130th Infantry Brigade (United Kingdom)

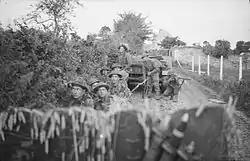
Troops of 130 Brigade sheltering from mortar fire during Operation Jupiter, 10 July 1944.

130 Brigade was in reserve for the division's first action, Operation Epsom on 26 June, but it was assigned a leading role on 10 July in Operation Jupiter, to take Hill 112. As the divisional historian remarked, the brigade's introduction to battle was 'both bloody and abrupt'. The attack was supported by all the divisional artillery and mortars, plus the artillery of 15th (Scottish) Division and 11th Armoured Division and two Army Groups Royal Artillery (AGRAs). 130 Brigade was to advance through Château de Fontaine to capture Éterville and Maltot and the high ground to the south-east of Hill 112. It was accompanied by Churchill tanks from 9th Royal Tank Regiment (9th RTR), M10 Achilles tank destroyers from 86th (5th Devon) A/T Regiment and Churchill Crocodile flamethrowing tanks from 79th Armoured Division. The advance began at 05.00 and at first the brigade's attack went well, 5th Dorsets and C Squadron, 9th RTR, making good progress against the farms on the lower ground and taking the ruins of Château de Fontaine by 06.15. Brigadier Leslie then launched 4th Dorsets into Éterville. Casualties at first were light and the battalion began to consolidate the position, but a 'grim struggle for the far side of the village then developed'. Meanwhile, 7th Hampshires began the attack on Maltot. They got into the village, but many of the supporting tanks and M10s had been knocked out by crossfire from the uncaptured Hill 112 and from beyond Éterville. The leading Hampshires penetrated the village, leaving strongpoints to be mopped up later by the following Dorsets, but they were driven out by counter-attacks. 4th Dorsets, making their second attack of the day, suffered heavy casualties advancing to reach the isolated Hampshires without artillery support. A troop of towed anti-tank guns of 86th A/T Regiment was brought up to place an anti-tank screen round the south of the village while 4th Dorsets fought to suppress the strongpoints inside the village. The anti-tank troop was overrun by a German counter-attack, and after firing all their small arms ammunition the crews had to remove the breechblocks from their guns and retreat to the infantry's slit trenches. The situation in Maltot became untenable, and the surviving troops were withdrawn. 5th Dorsets and 7th Somerset Light Infantry (SLI) from 214 Brigade had a tough fight until the following morning to maintain the positions round Éterville. The division then had to hold its positions under mortar fire for another 14 days, described by the divisional history as comparable only 'to the bombardment at Passchendaele'. Only on 22 July did a final set-piece attack by 129 Brigade (Operation Express) finally succeed in capturing Maltot.